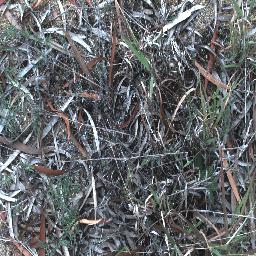
Label: negative